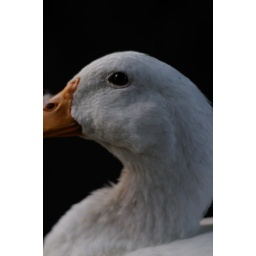
No zoom here. Sitting on the edge of the water holding my camera up to the duck over the water.